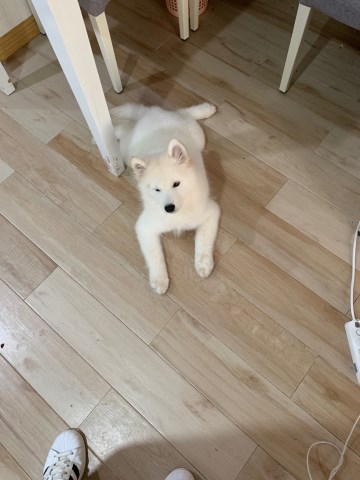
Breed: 2192-n000088-Samoyed